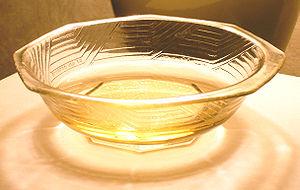
Le mirin est une sorte de saké très doux, utilisé aujourd'hui presque uniquement comme assaisonnement en cuisine japonaise et coréenne.